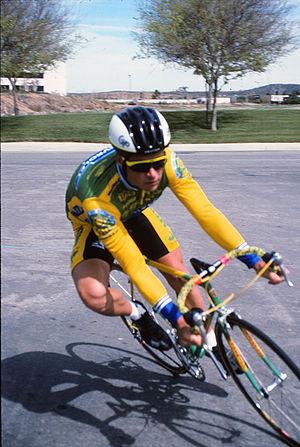
Jeff Pierce est un ancien coureur cycliste américain. Professionnel de 1986 à 1996, il a notamment remporté l'étape finale du Tour de France 1987, sur les Champs-Élysées.